Dinosaur Comics

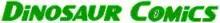

Dinosaur Comics is a constrained webcomic by Canadian writer Ryan North. It is also known as "Qwantz", after the site's domain name, "qwantz.com". The first comic was posted on February 1, 2003, although there were earlier prototypes. "Dinosaur Comics" has also been printed in three collections and in a number of newspapers. The comic centers on three main characters, T-Rex, Utahraptor and Dromiceiomimus.